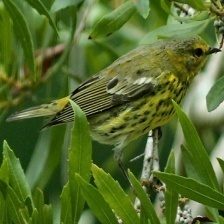
Species: CAPE MAY WARBLER
Scientific name: SETOPHAGA TIGRINA